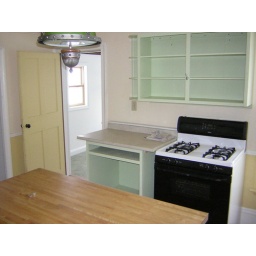
Another view of the kitchen with the backroom in view. Again the butcher block table is not there any more.